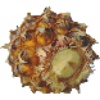
Label: pineapple_mini